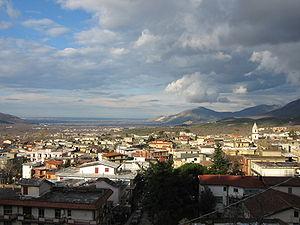
Quadrelle est une commune de la province d'Avellino dans la Campanie en Italie.